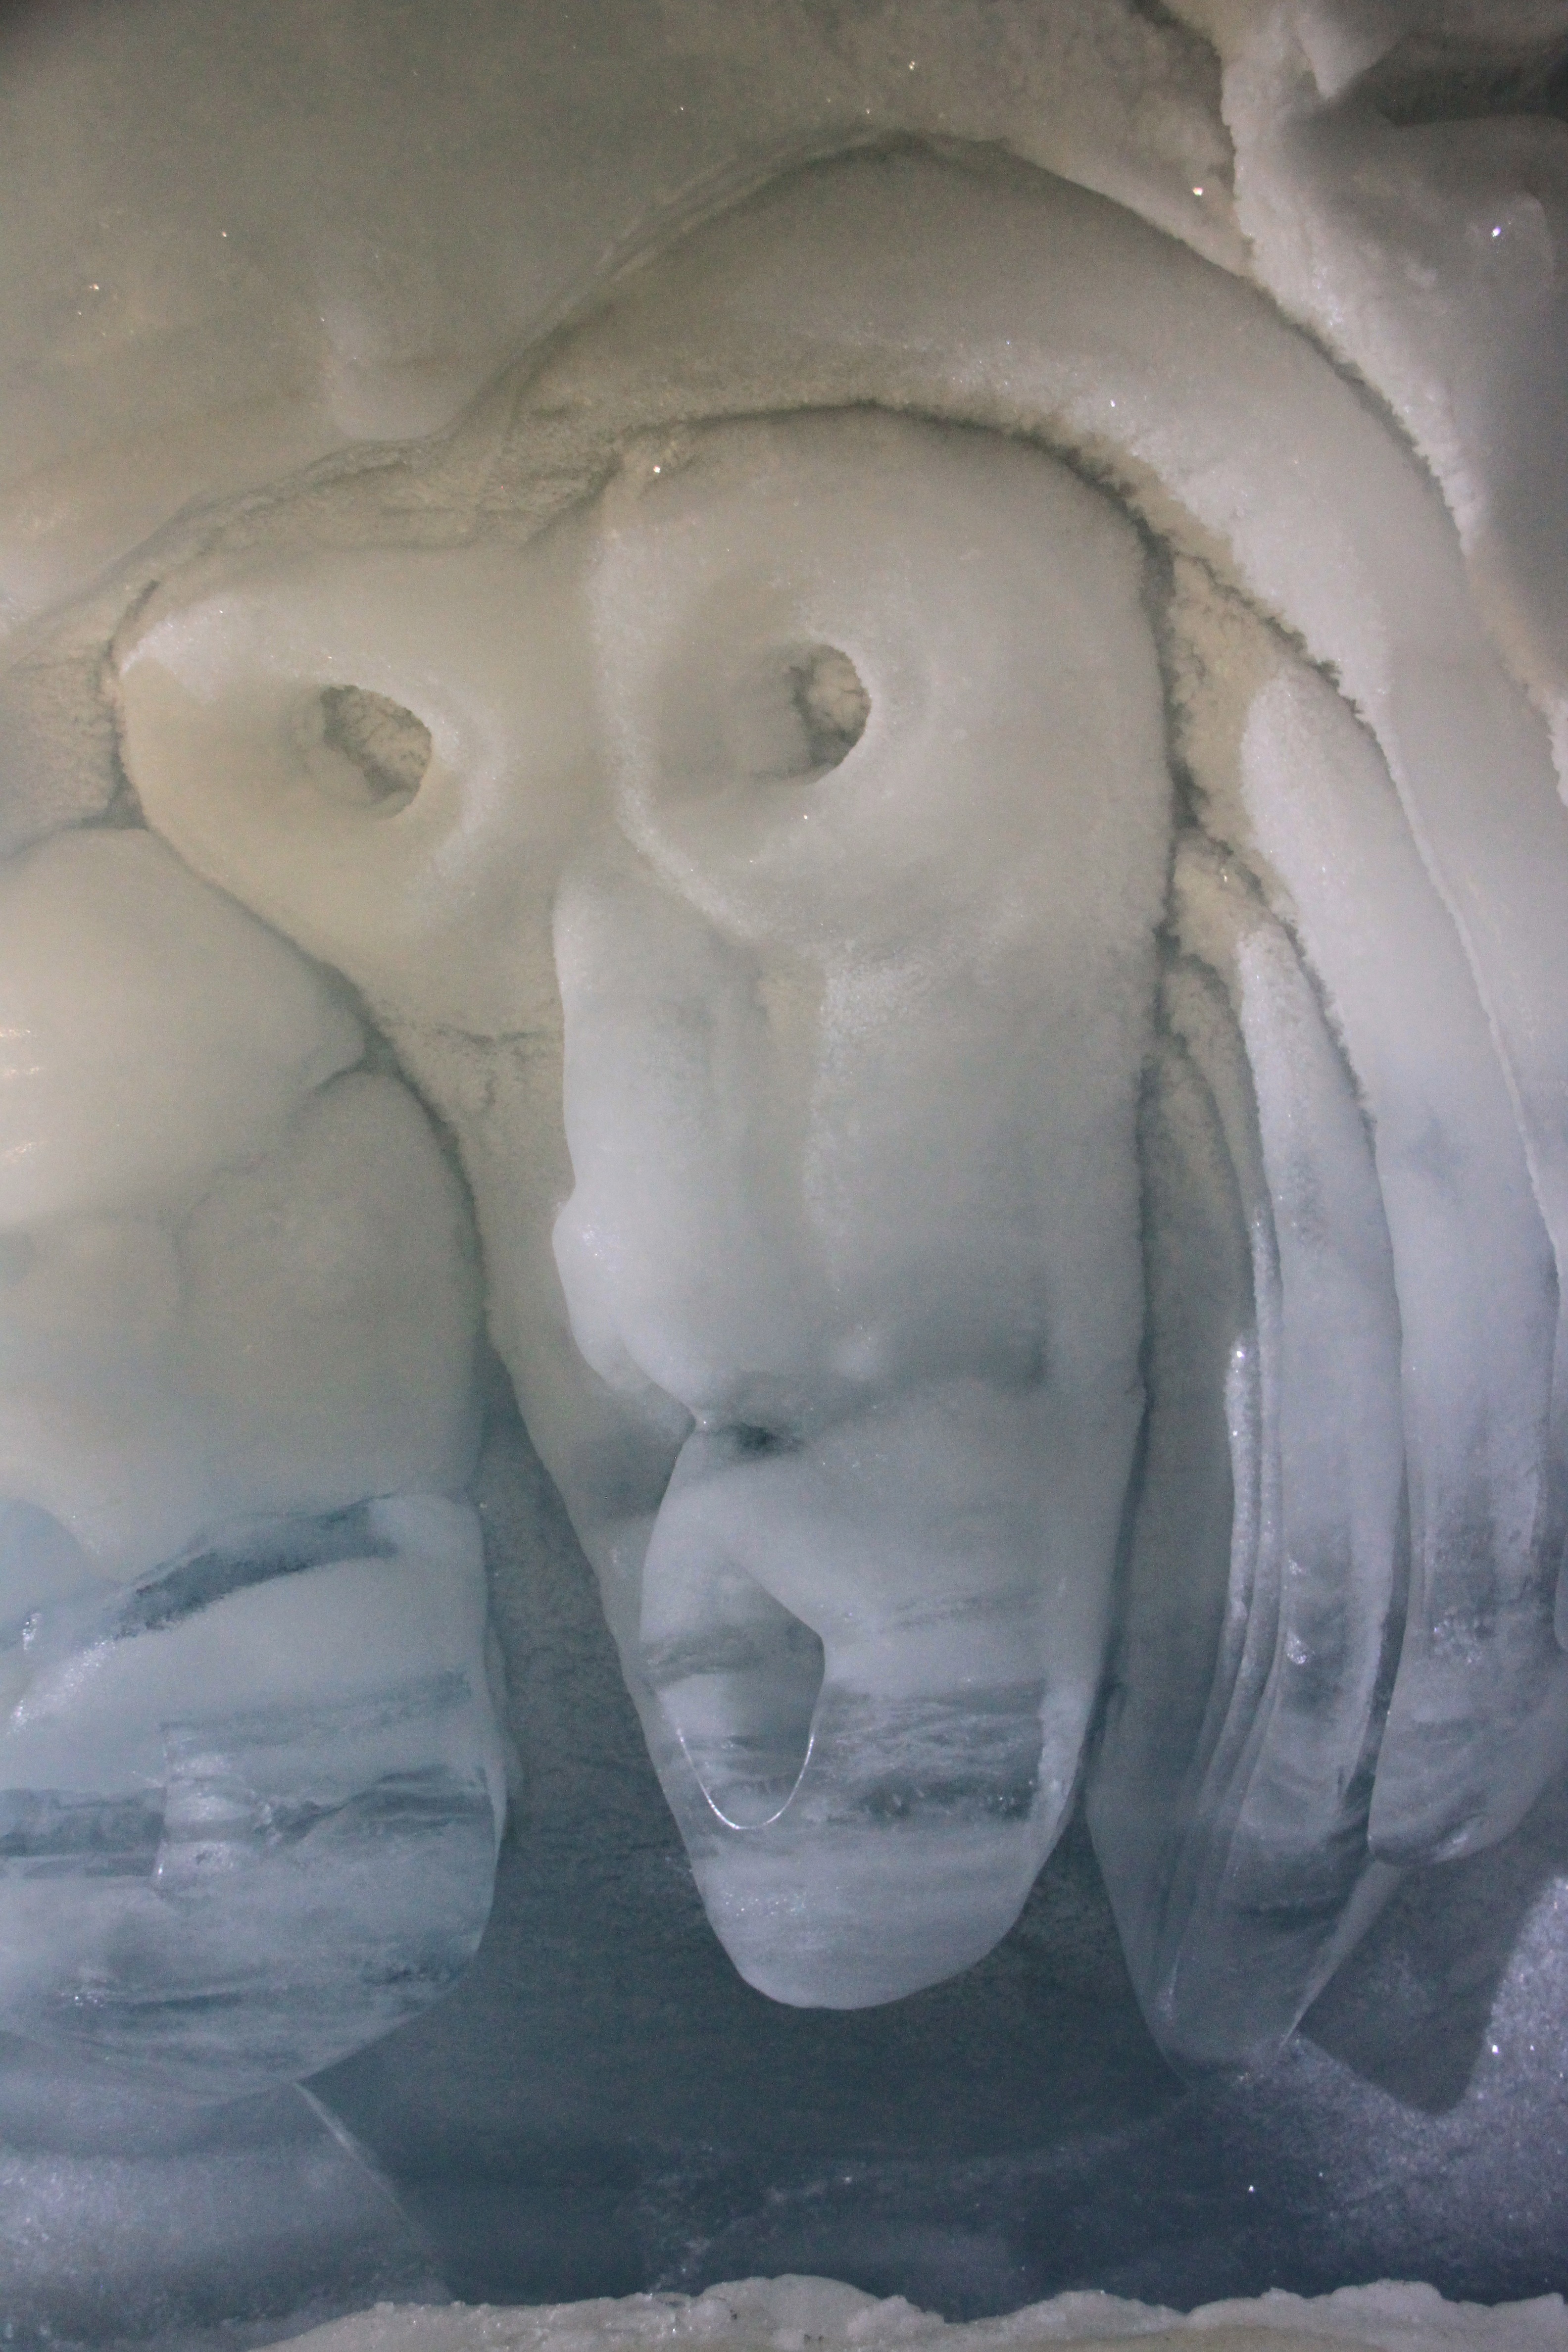
cold, winter, white, frost, statue, ice, decoration, scenic, scenery, weather, artist, freeze, frozen, painting, sculpture, art, festival, sketch, drawing, cool, head, icicle, carving, shape, intricate, chisel